Kingdom (South Korean TV series)

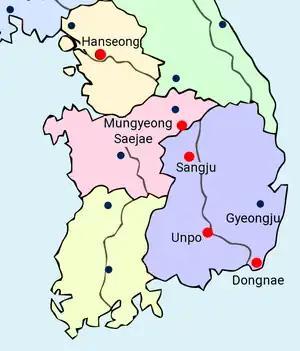

Set during the Joseon Dynasty, three years after the Japanese invasions, the story follows Crown Prince Lee Chang who, along with his subordinates, finds a zombie plague is ravaging the countryside amidst a brewing political conspiracy.